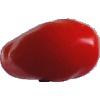
Label: Tomato 2